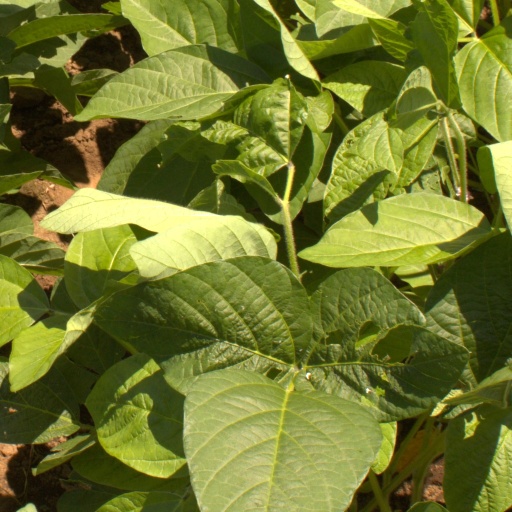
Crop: soybean